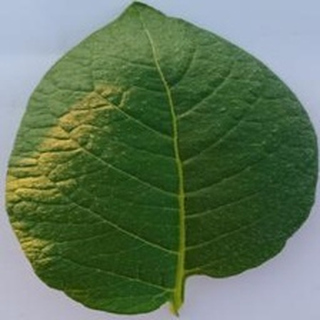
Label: healthy_potato